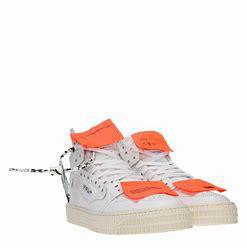
Brand: Off-White
Model: Court 3